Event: Nepal Earthquake
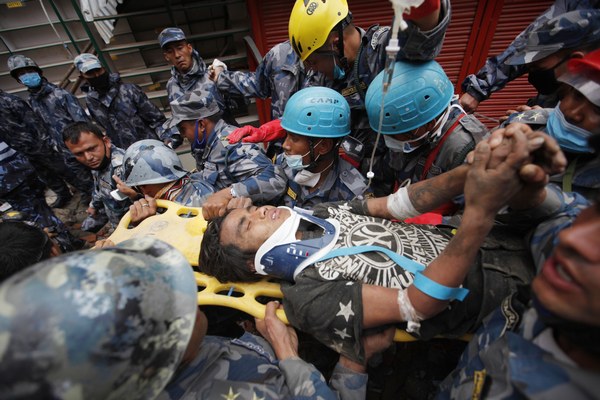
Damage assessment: no_damage